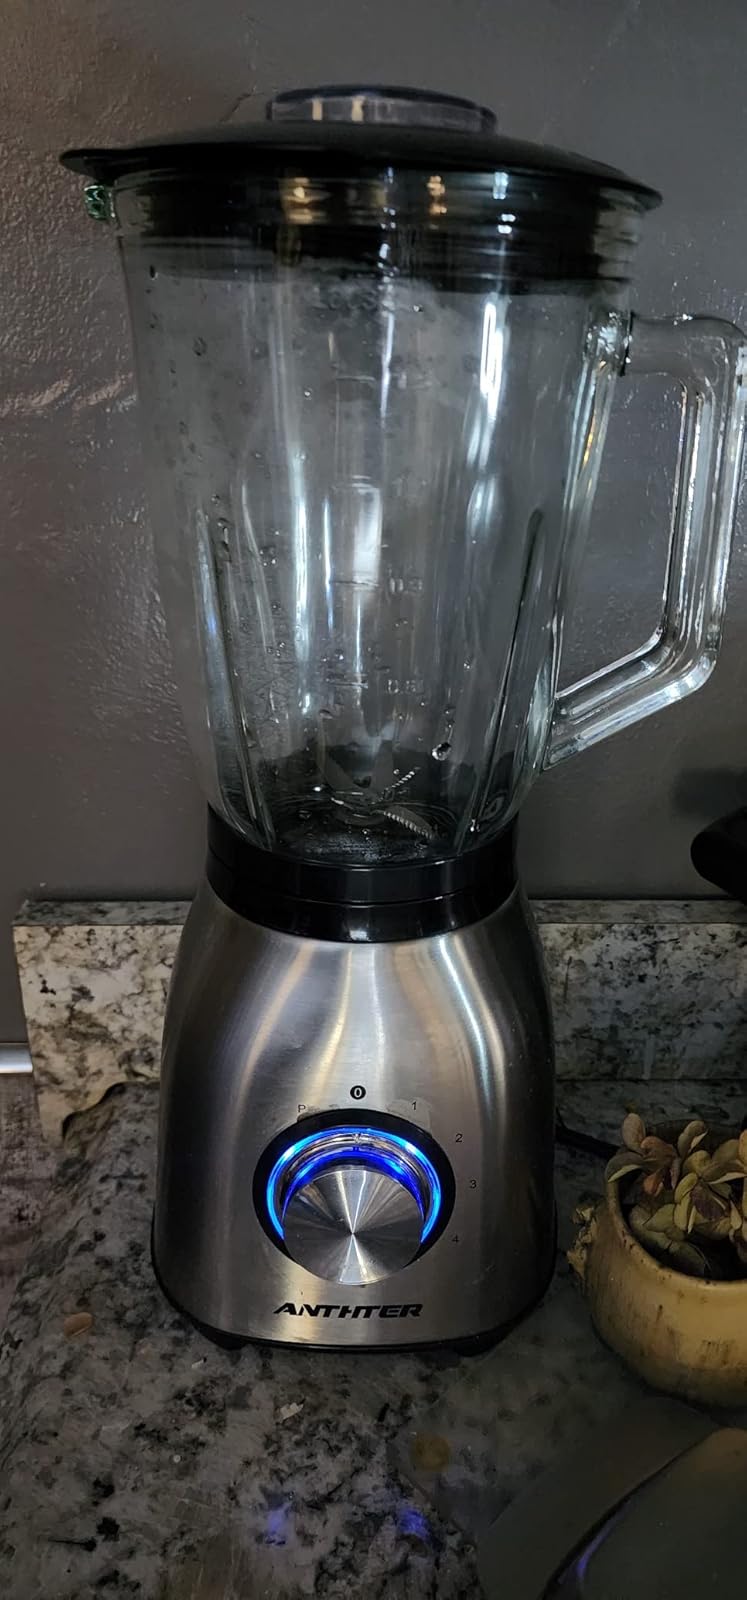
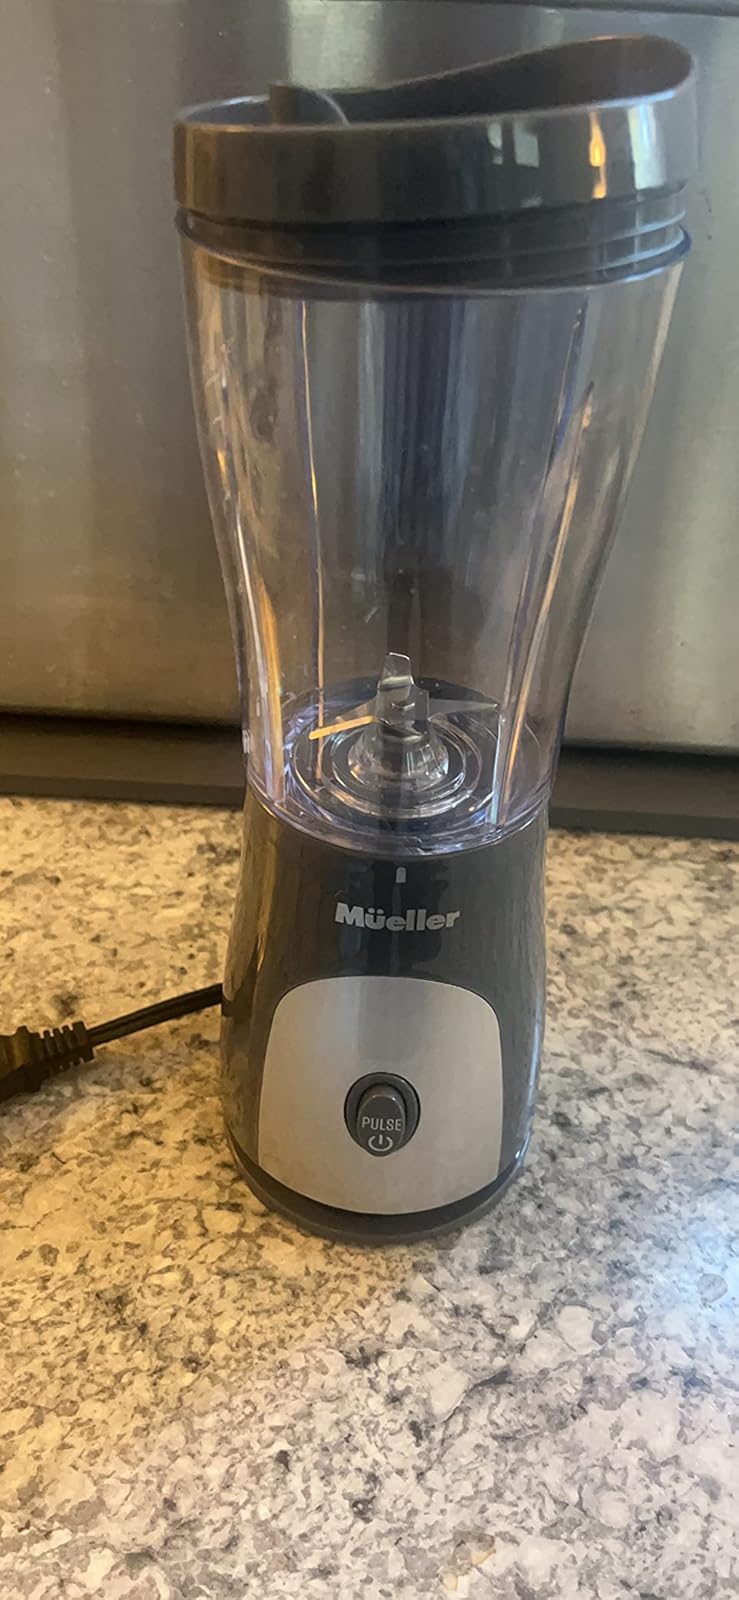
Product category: items_blender
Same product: no